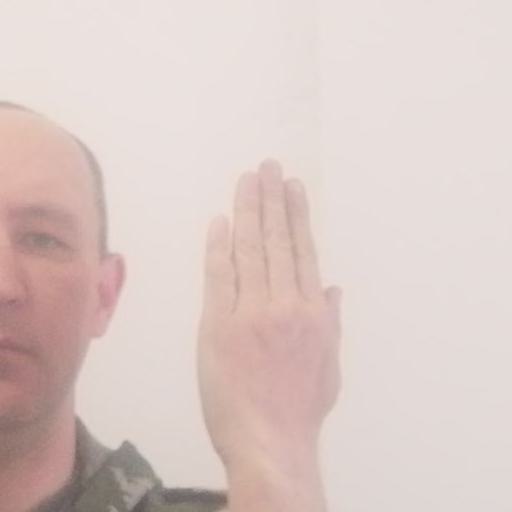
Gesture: stop_inverted